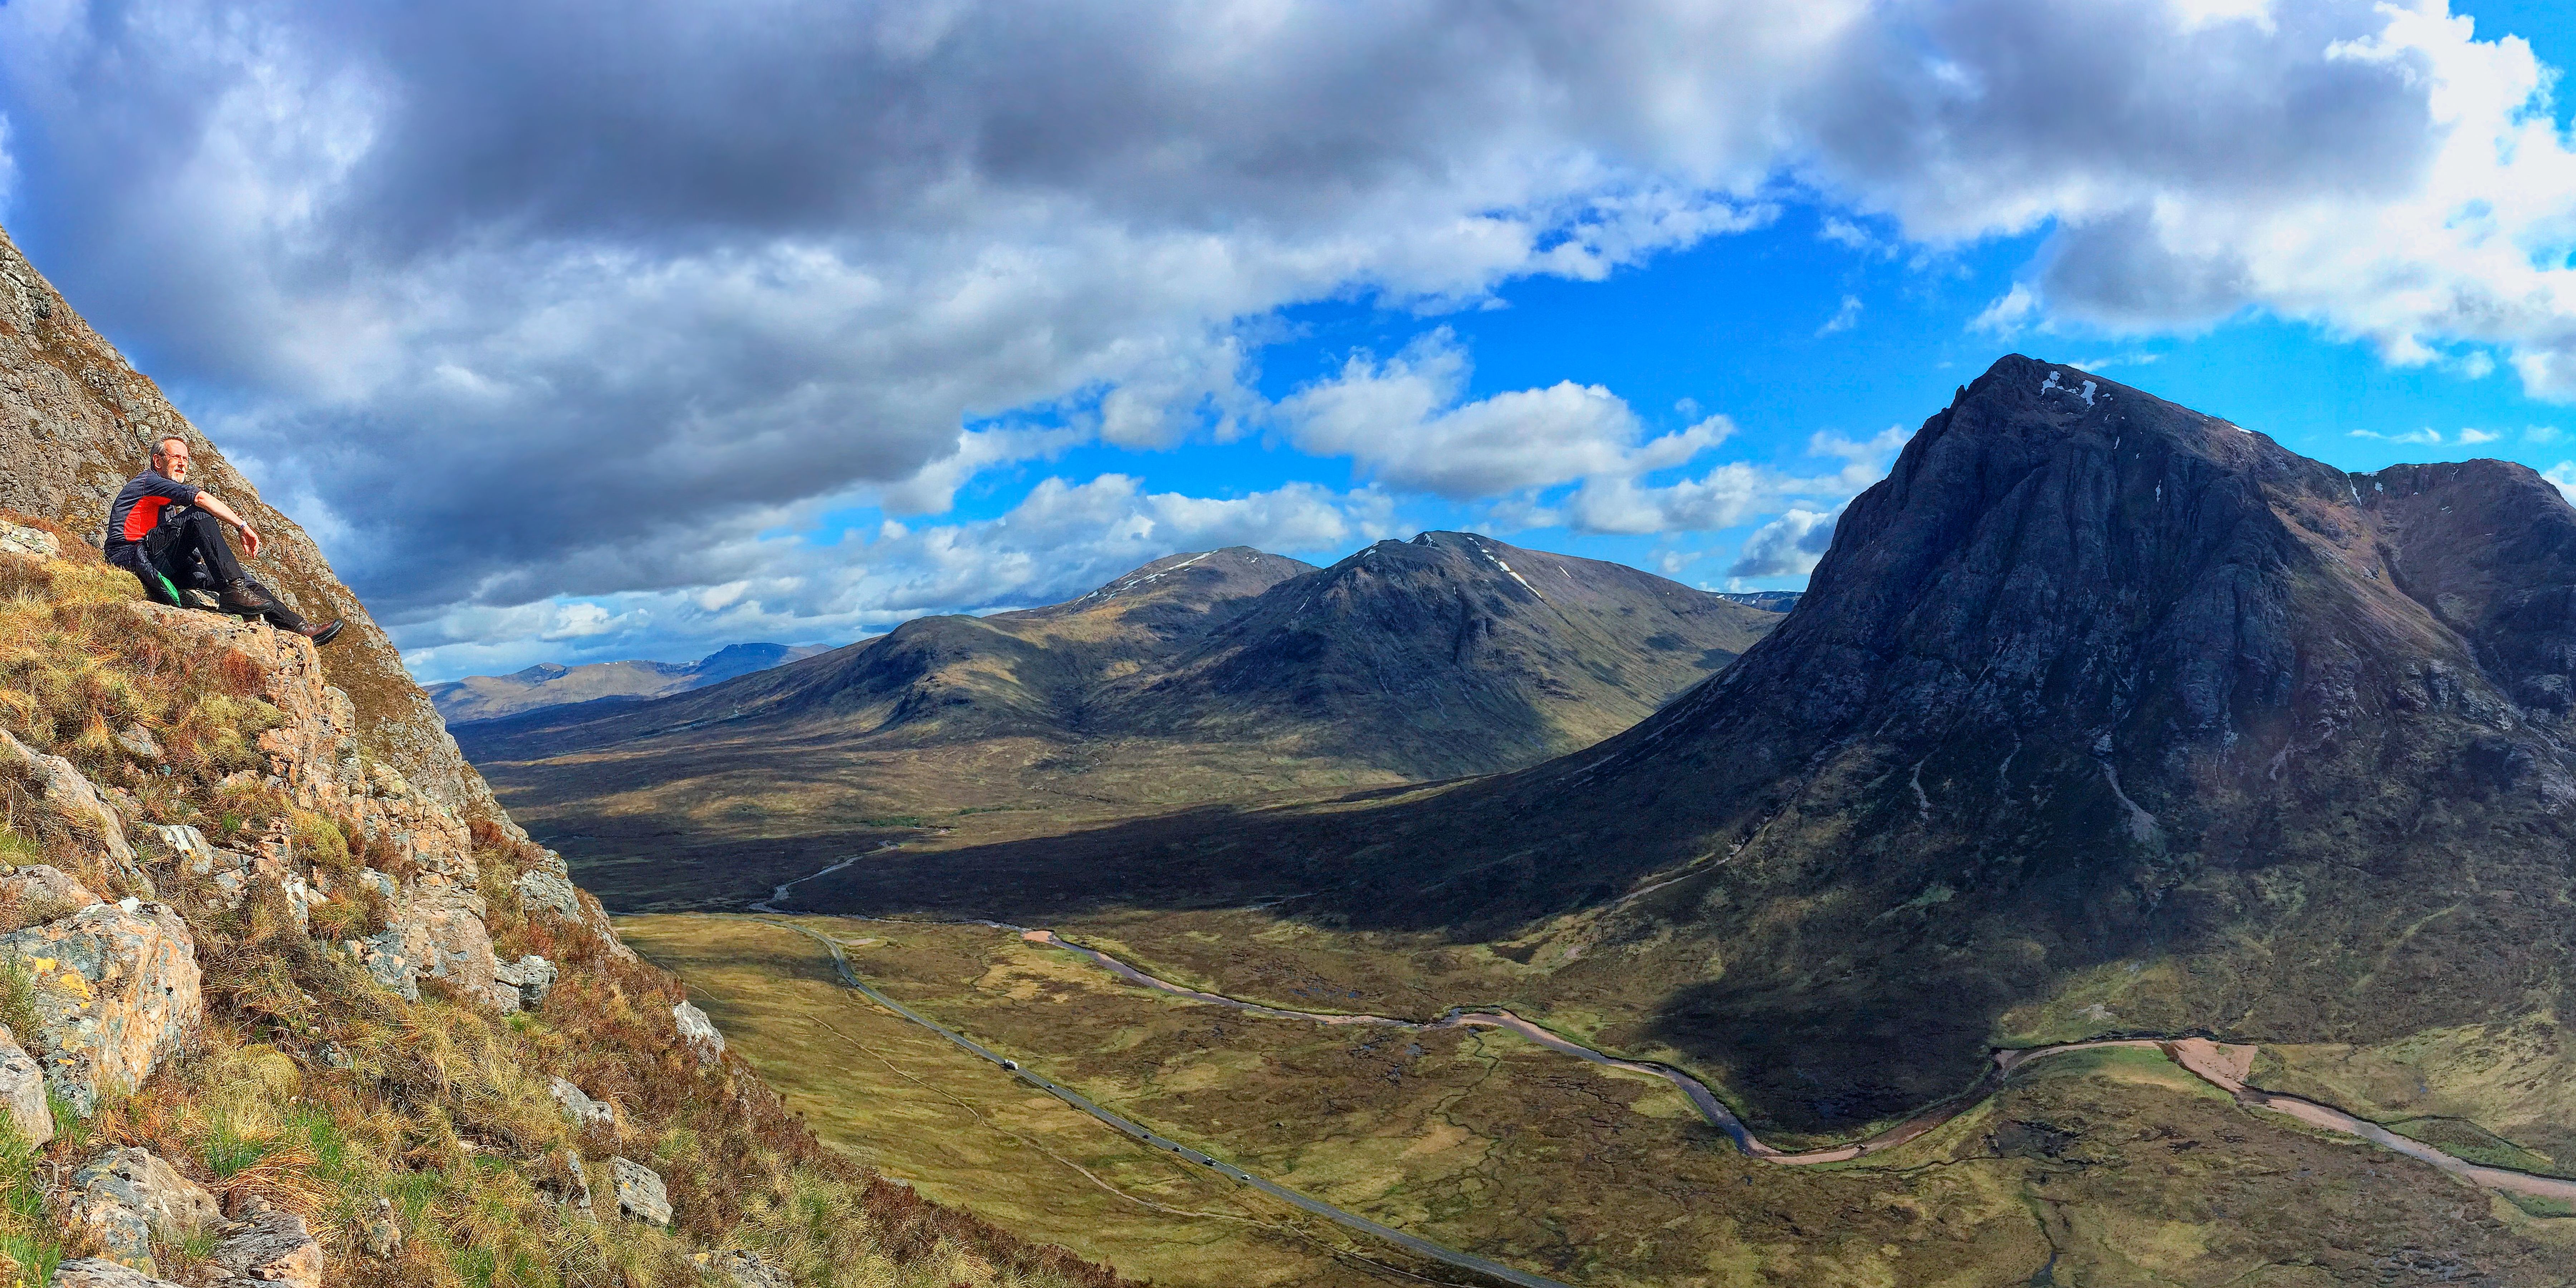
iphone, landscape, nature, rock, wilderness, walking, mountain, cloud, hill, adventure, valley, mountain range, highland, ridge, summit, cool image, alps, plateau, scotland, fell, i, glencoe, highlands, buachailleetivemor, beinnachrulaiste, landform, mountain pass, geographical feature, mountainous landforms